Robert Byrd

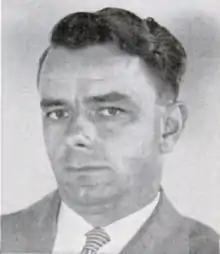
Byrd official portrait as a congressman

Despite his tremendous popularity in the state, Byrd ran unopposed only once, in 1976. On three other occasions—in 1970, 1994 and 2000—he won all 55 of West Virginia's counties. In his re-election bid in 2000, he won all but seven precincts. Congresswoman Shelley Moore Capito, the daughter of one of Byrd's longtime foes, former governor Arch Moore Jr., briefly considered a challenge to Byrd in 2006 but decided against it. Capito's district covered much of the territory Byrd had represented in the U.S. House.